Answer in natural language. Considering the relative positions, where is black glossy countertop with respect to Window? Choose between the following options: right or left
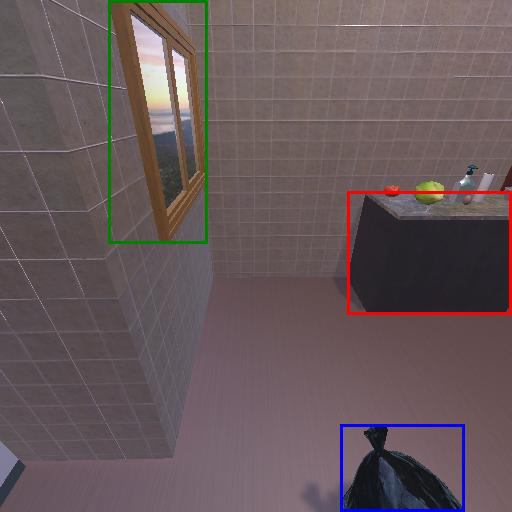
<answer>right</answer>